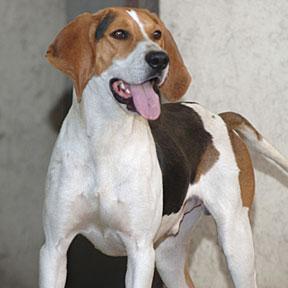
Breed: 216-n000063-Walker_hound